Pemberton Tramway Company

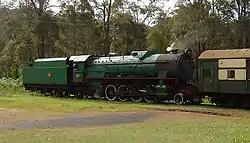
Ex-WAGR steam locomotive V1213 in Pemberton

Pemberton Tramway Company operates as a tourist railway in Pemberton in Western Australia.